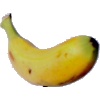
Label: Banana Lady Finger 1